Le cantatrici villane

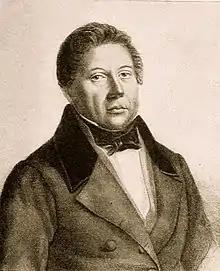
The composer

Le cantatrici villane ("The Boorish Singers") is a comic opera ("dramma giocoso") in two acts composed by Valentino Fioravanti to a libretto by Giuseppe Palomba. It was first performed in Naples in 1799. A revised one act version premiered at the Teatro San Moisè in Venice as "Le virtuose ridicole" in 1801.